West Midlands (region)

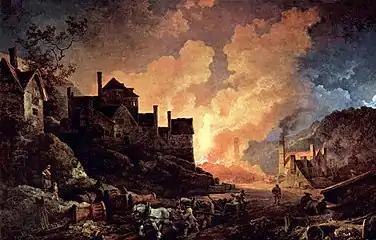
"Coalbrookdale by Night", of the Madeley Wood Company, painted by Philip James de Loutherbourg in 1801

Much of the Industrial Revolution in the United Kingdom began in Birmingham and the Black Country area of West Midlands. The Industrial Revolution is thought to have begun when Abraham Darby substituted coke in the place of charcoal to smelt iron, at his Old Furnace. The Black Country may be regarded as the world's first industrial landscape, while nearby Ironbridge Gorge claims to be the Birthplace of Industry. The world's first cast iron bridge in 1779 spans the Gorge. The first self-propelled locomotive to run on rails in 1803 at Coalbrookdale, was built by Richard Trevithick. The first iron rails for horse-drawn transport, were made at Coalbrookdale in 1768 by Richard Reynolds at Ketley Ironworks. Iron rails only became widely successful in 1820 when made out of wrought iron at Bedlington Ironworks in north-east England.